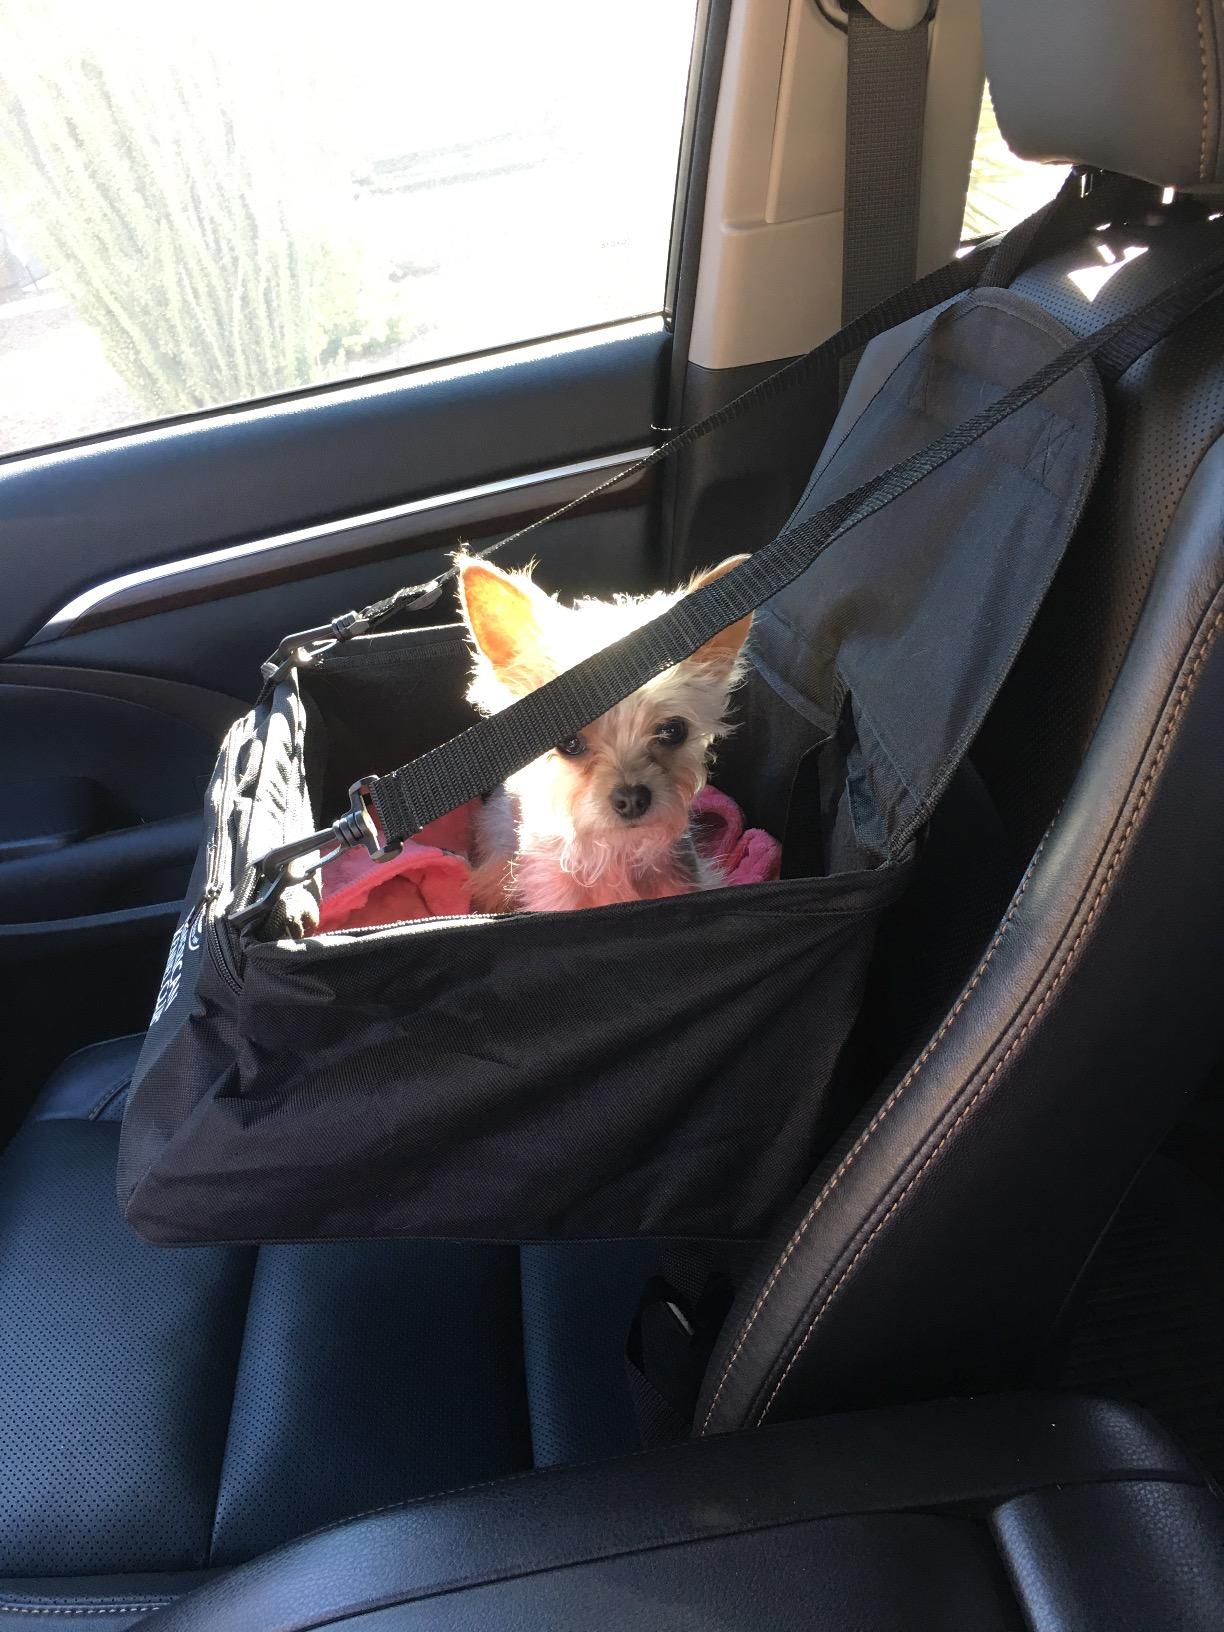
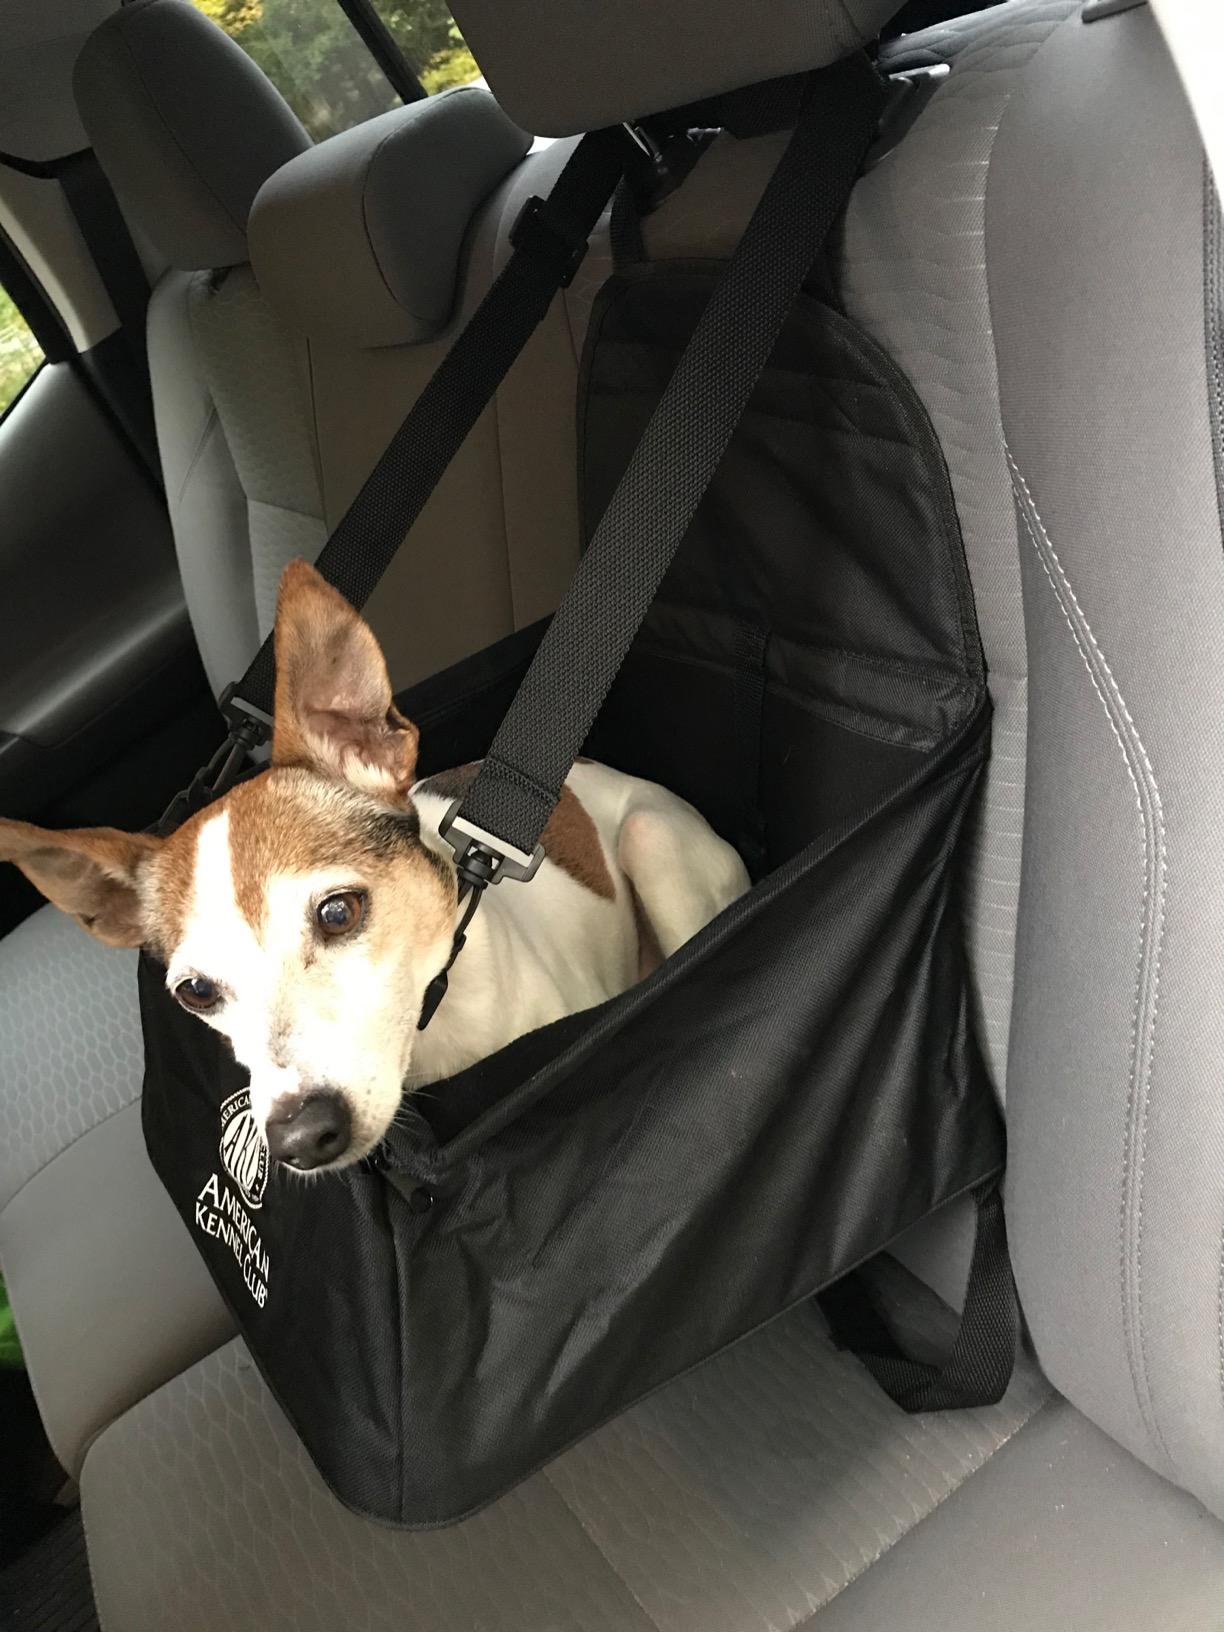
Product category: items_kennel
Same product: yes